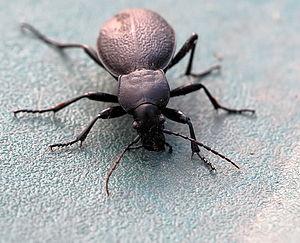
Carabus coriaceus, le carabe coriacé, procruste coriacé ou chagriné, est le plus gros carabe de France. Cette espèce est plus grande et plus large que Carabus violaceus. Elle mesure entre 26 et 42 mm de long. Les élytres ont un aspect rugueux. Comme la plupart des carabes, cet insecte affectionne les endroits obscurs sous les feuilles, sous les pierres ou les vieux troncs d'arbre en décomposition. Il sort pour chasser à la tombée de la nuit. Très vorace, il attaque notamment les larves d'insectes, les limaces, les escargots et les vers de terre.